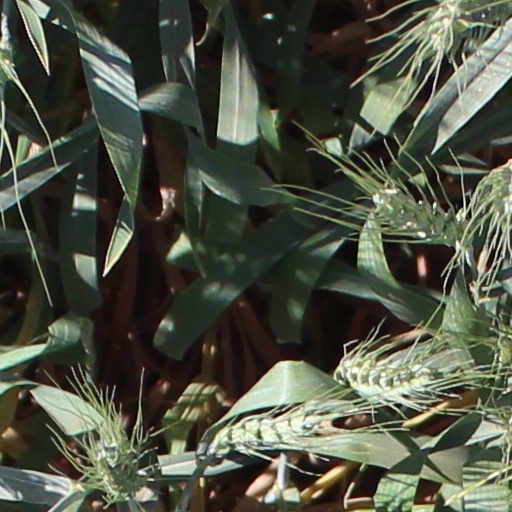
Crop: wheat